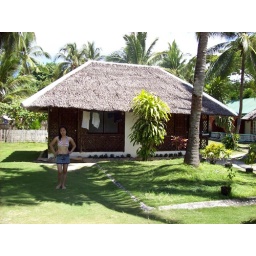
Rhea in front of beach house